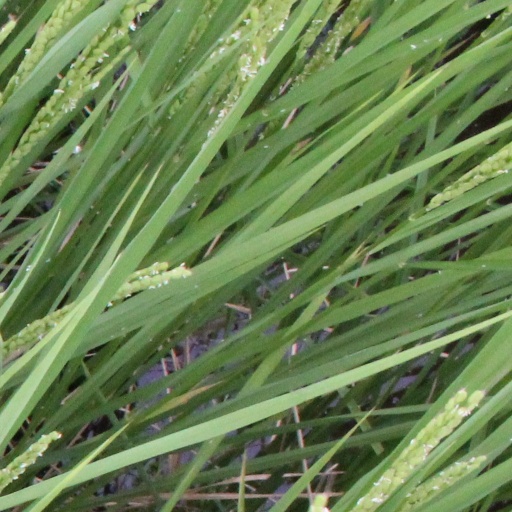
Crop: rice